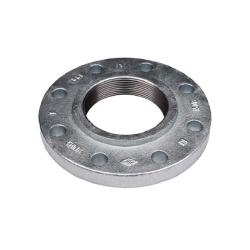
4 X 2 Ductile Iron Reducing Flange Galv
MIDLAND INDUSTRIES 108034 Reducing Companion Flange, 4 in Threaded x 2 in Threaded, Iron, Galvanized, 8 -Bolt Hole
Brand: Midland Industries
Category: Hardware > Plumbing > Plumbing Fittings & Supports > Plumbing Flanges